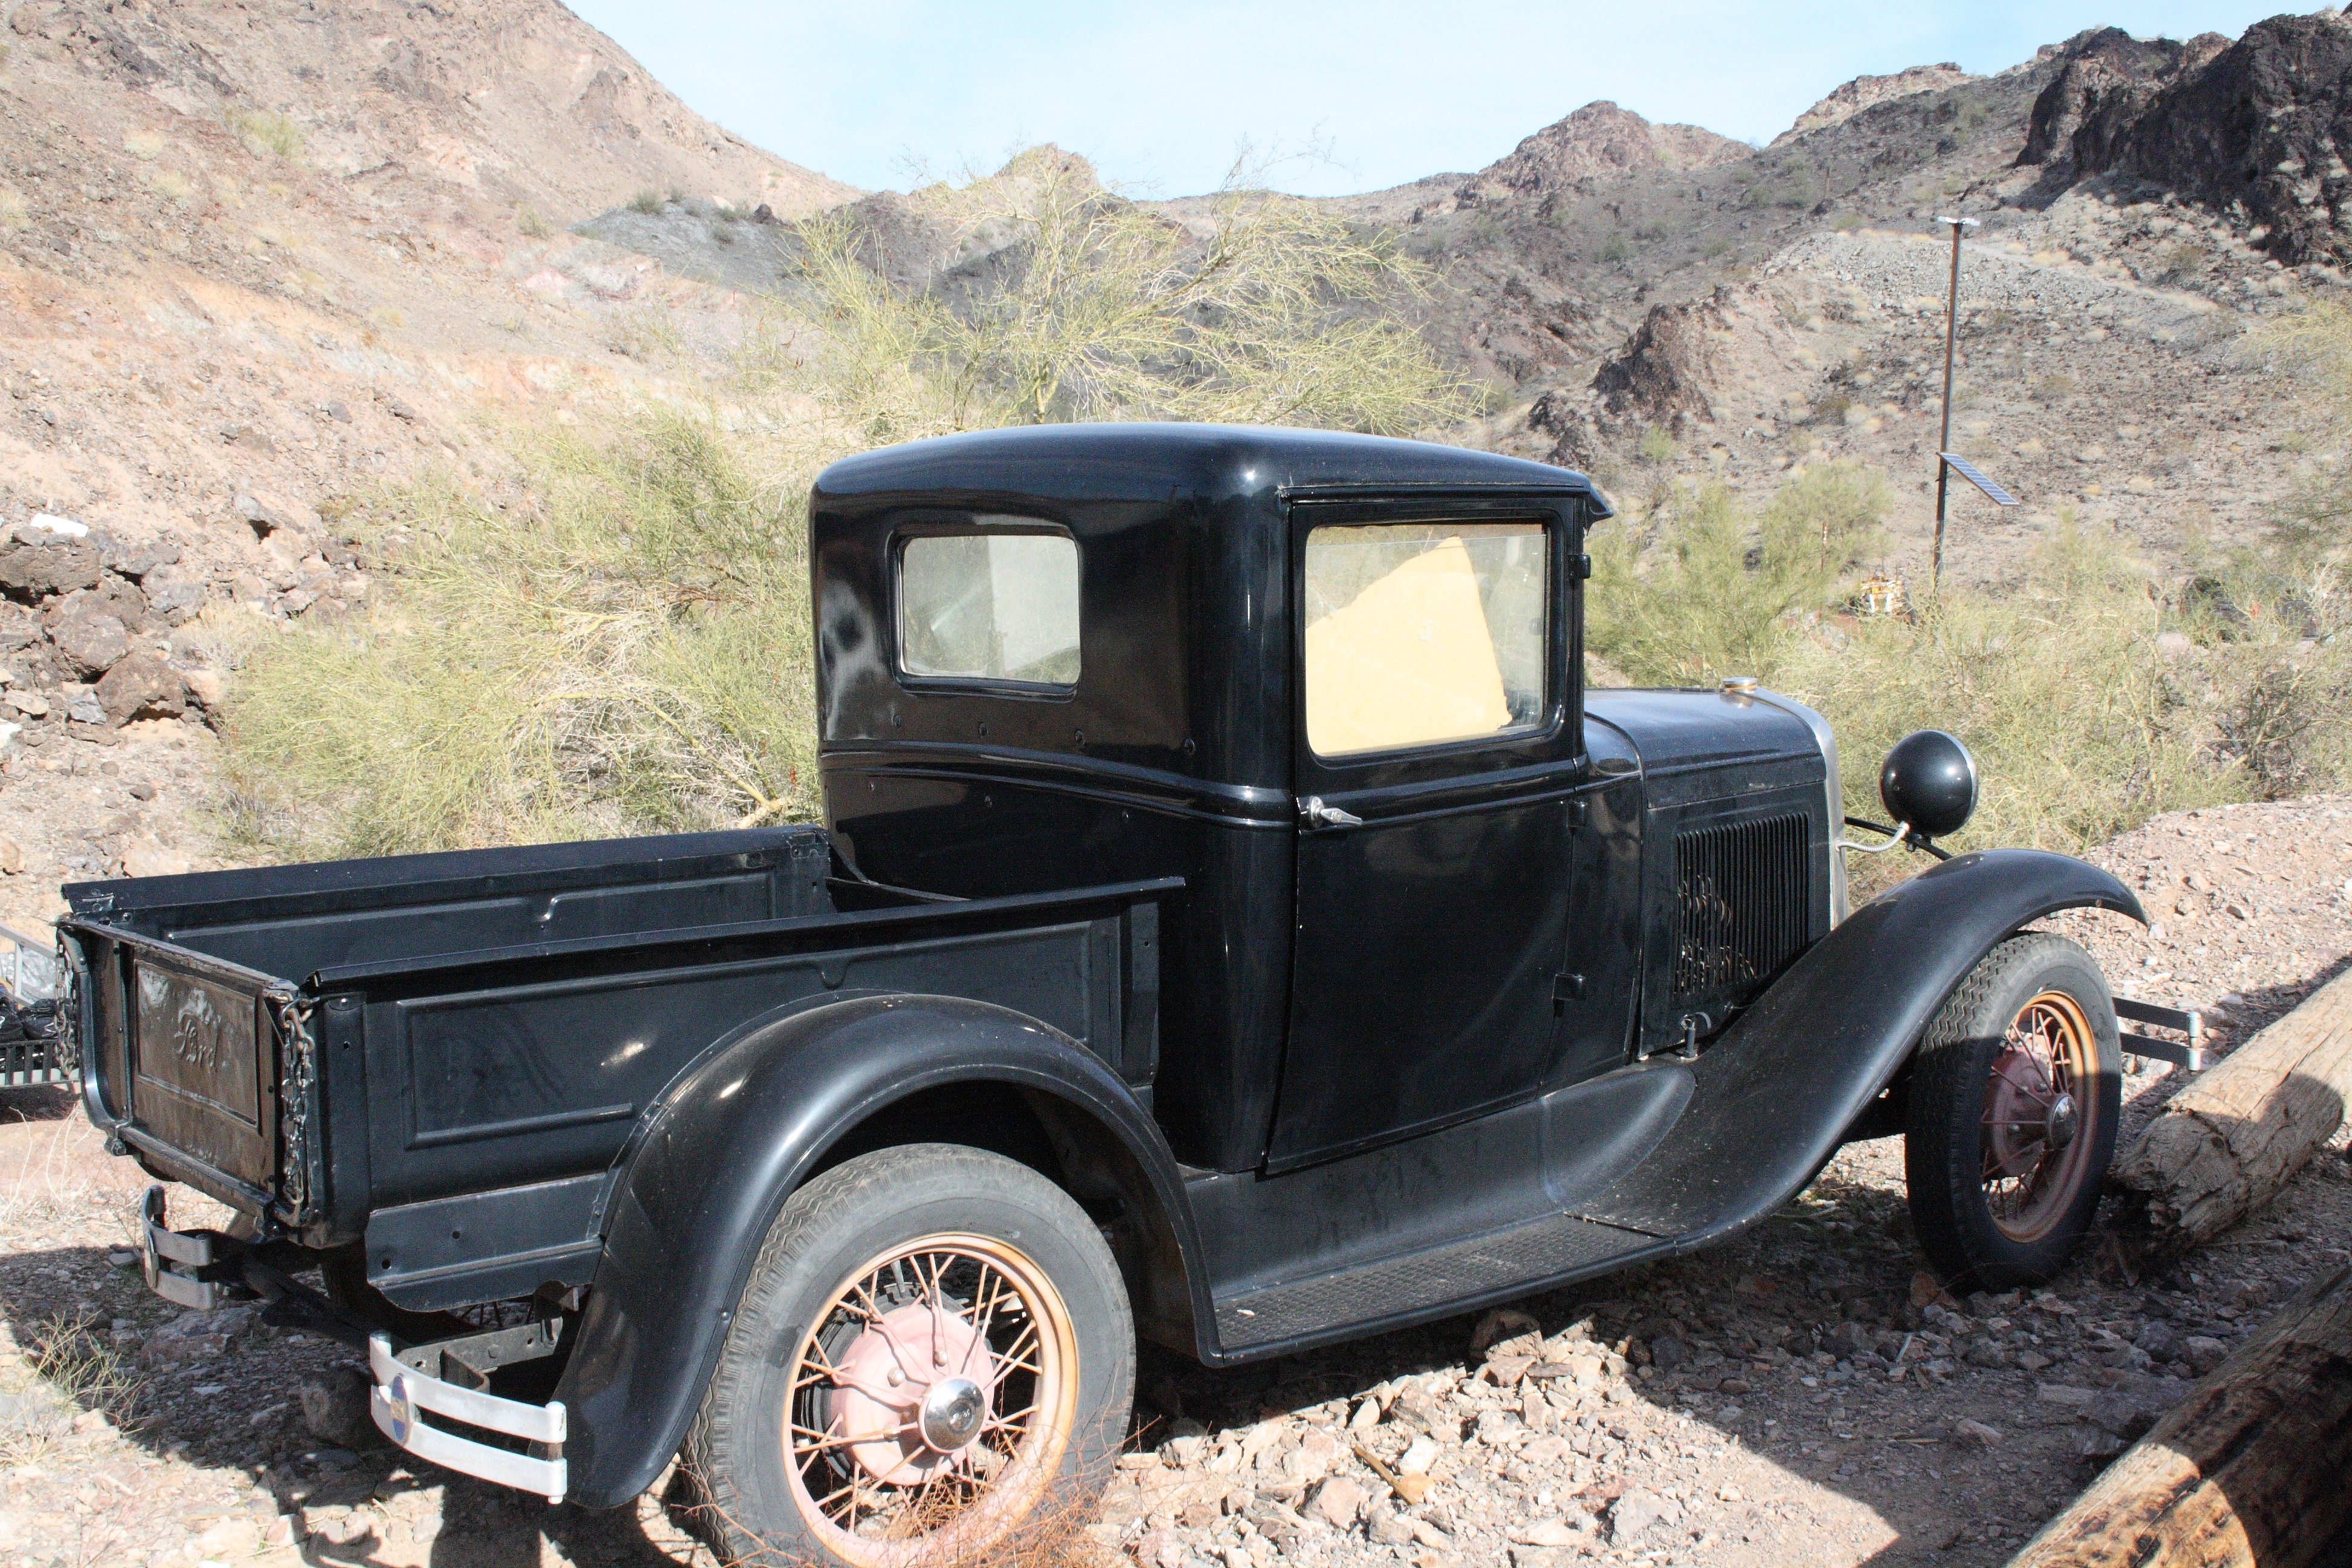
car, truck, vehicle, usa, auto, motor vehicle, vintage car, arizona, ford, ghost town, oldtimer, pkw, stainless, pickup truck, off road vehicle, land vehicle, quartzsite, automobile make, automotive exterior, luxury vehicle